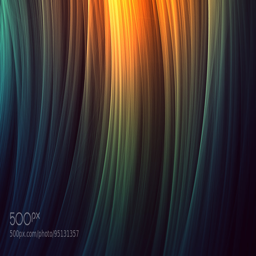
a light in a cold , cold world